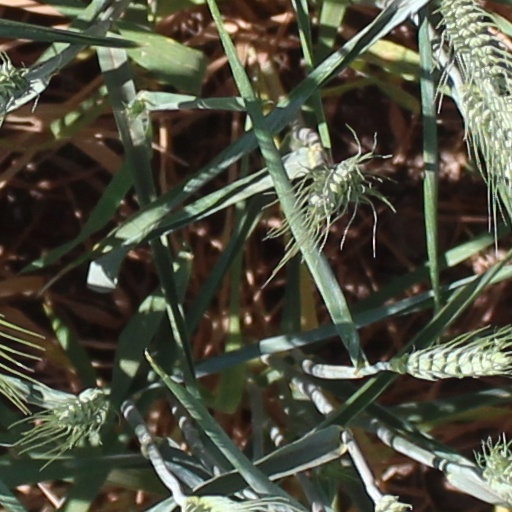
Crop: wheat